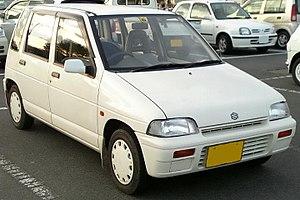
La Suzuki Alto est une citadine du constructeur japonais Suzuki fabriquée depuis 1979. Elle est disponible, selon les périodes, en berline 3 ou 5 portes, en pick-up 2 portes ou en break 3 portes.